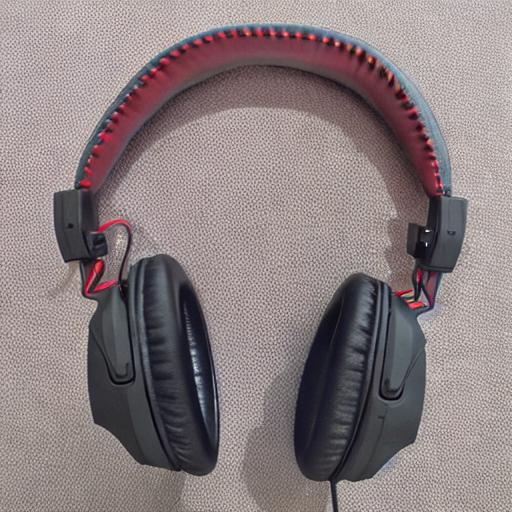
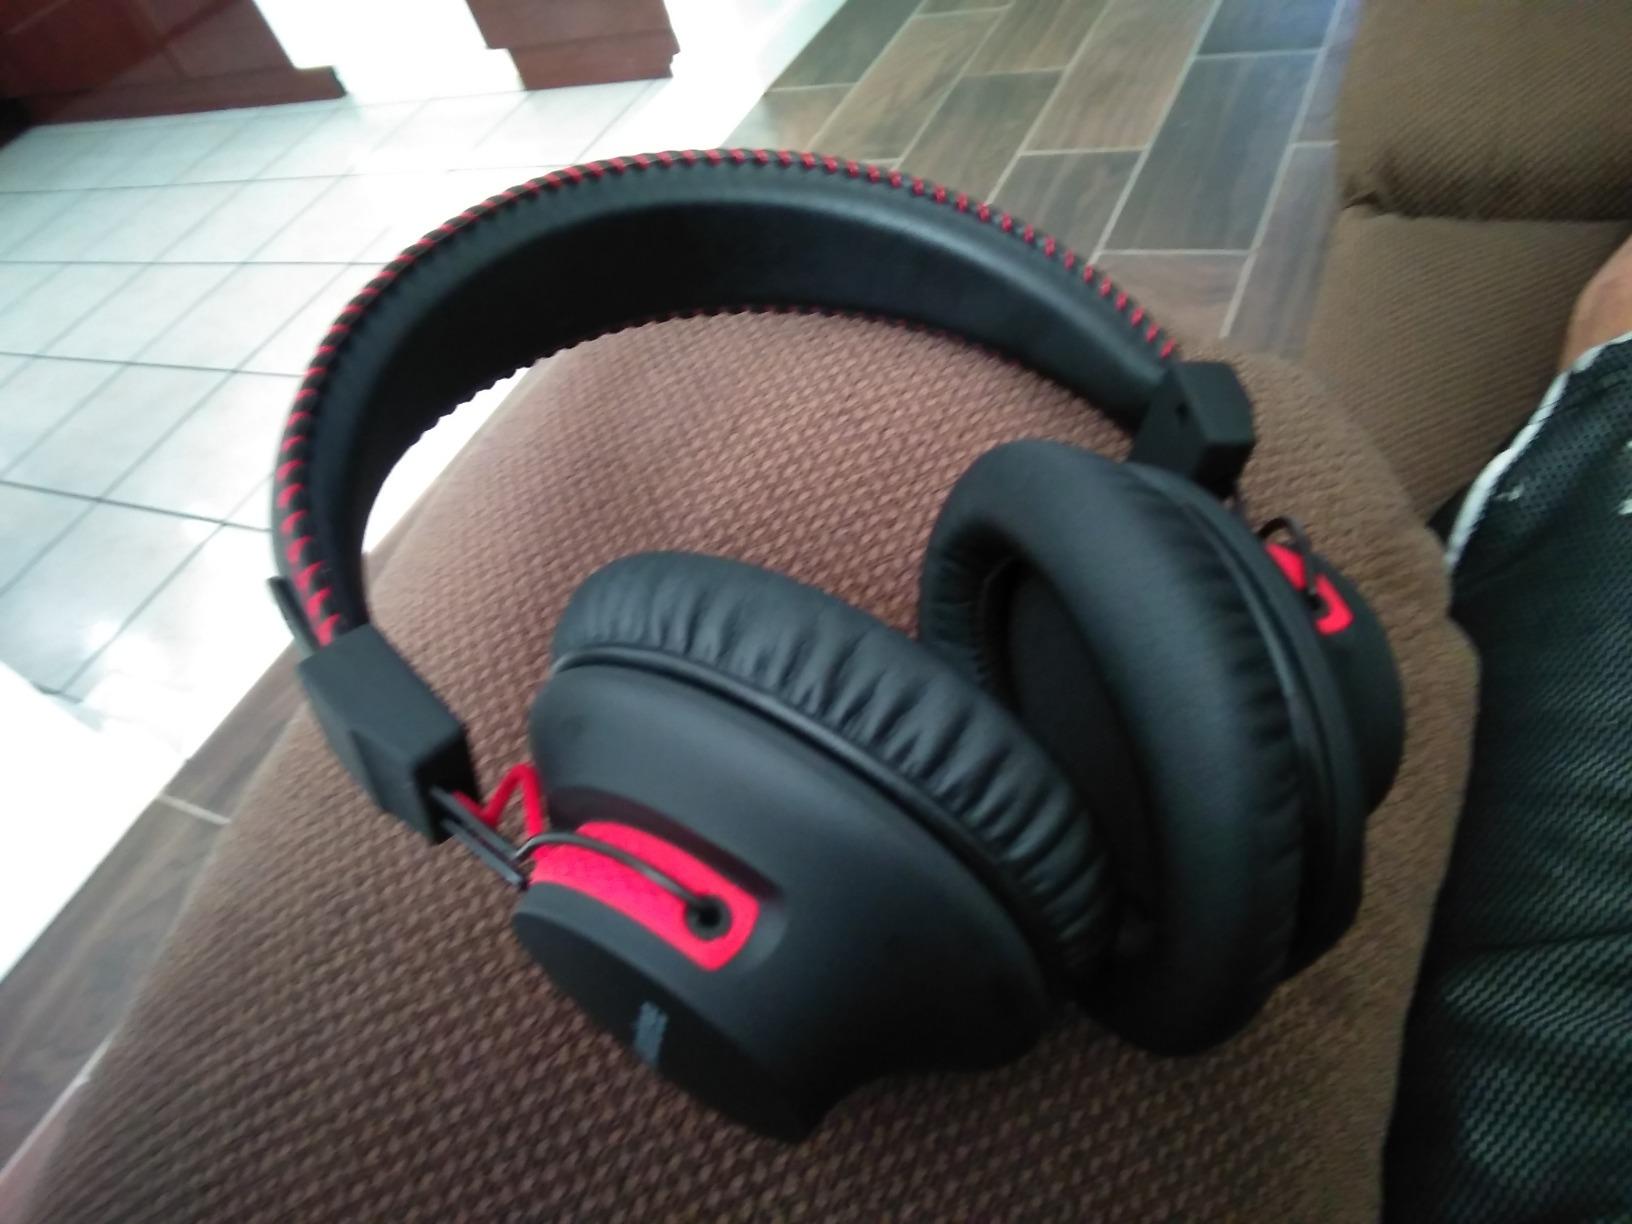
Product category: headphones
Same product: no